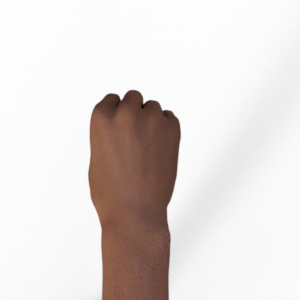
Label: rock